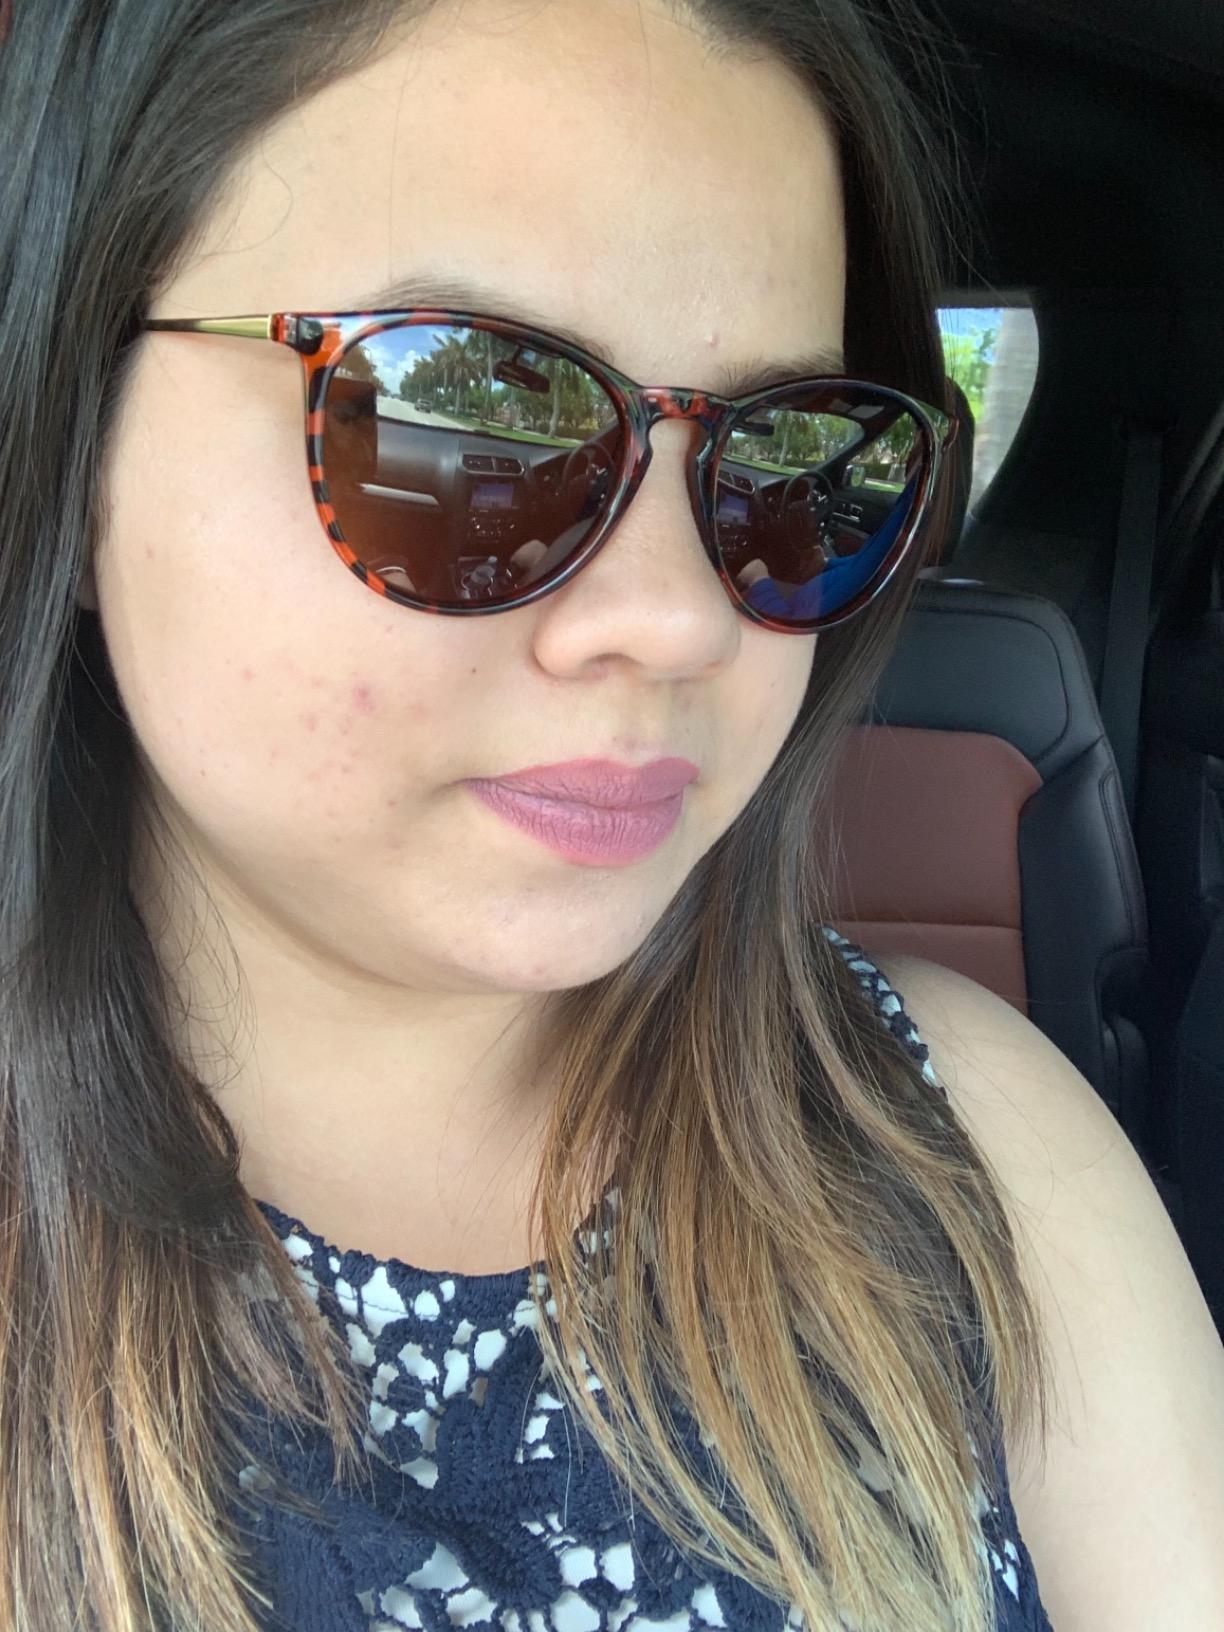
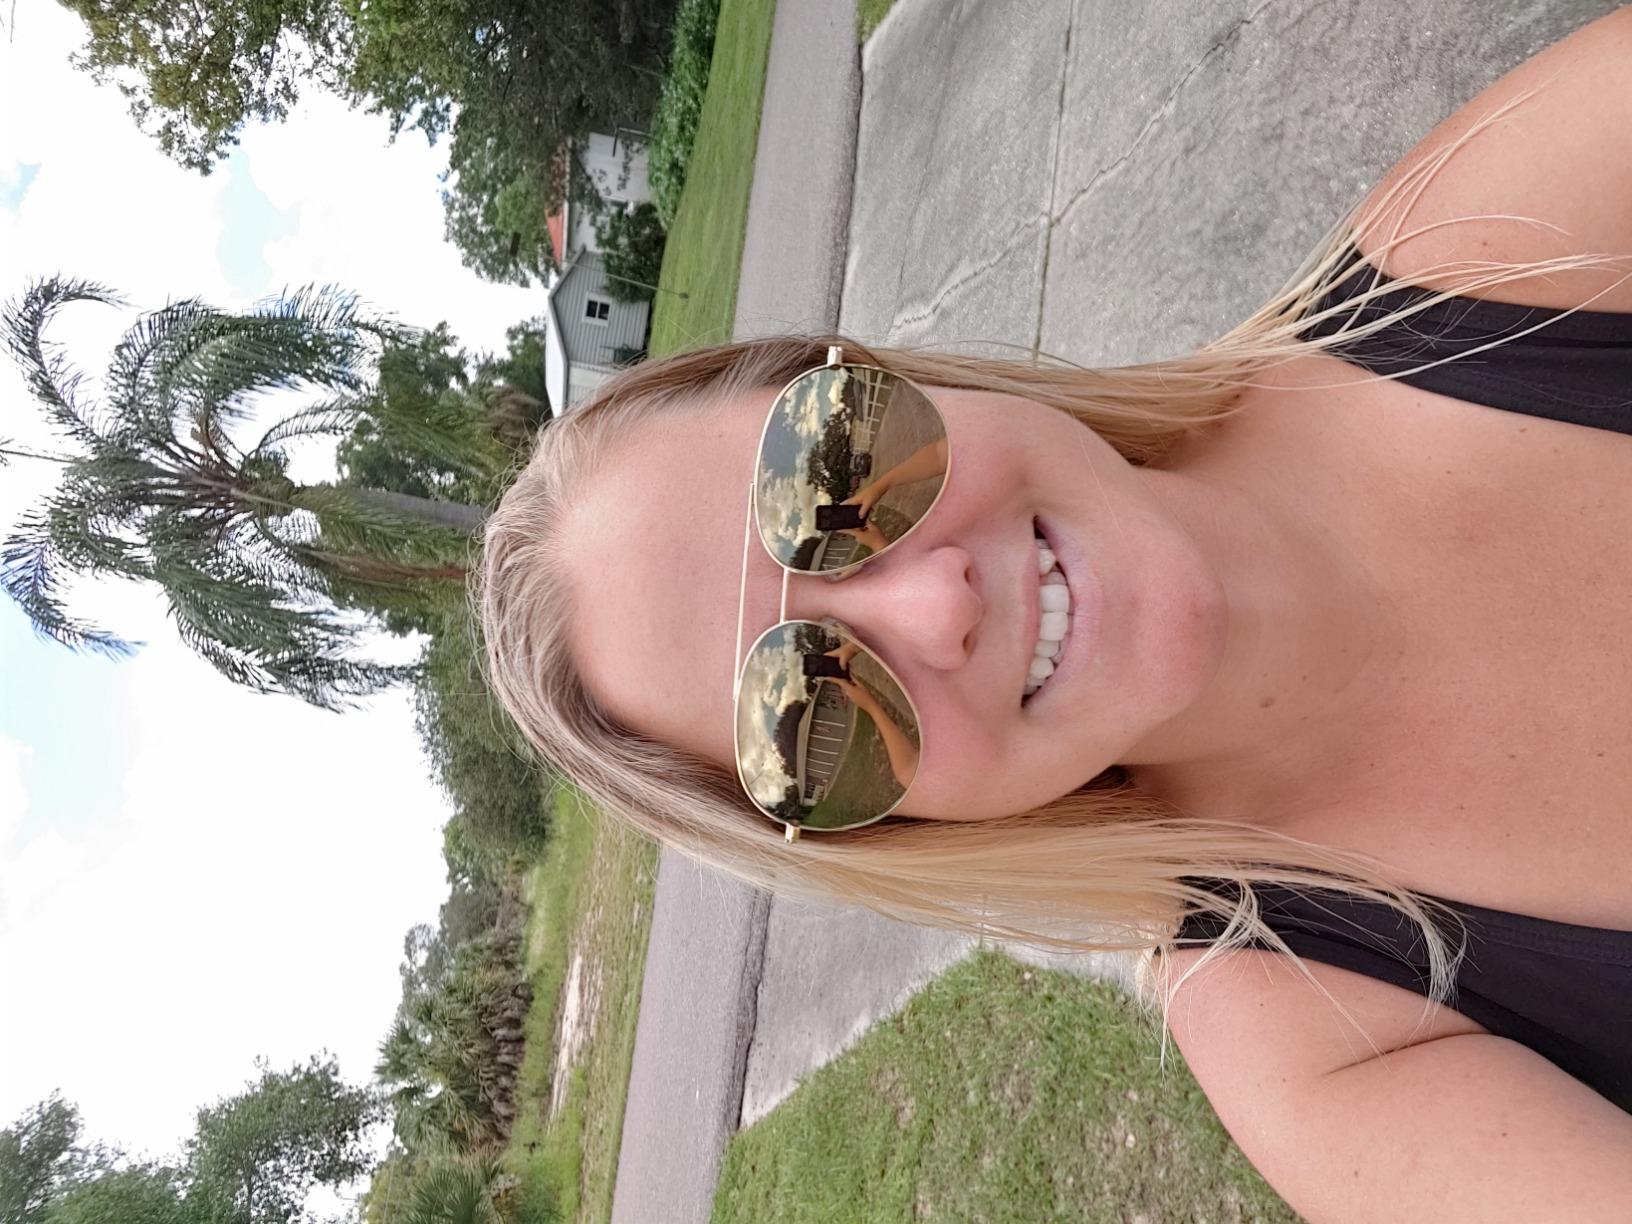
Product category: accessories_sunglasses
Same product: no